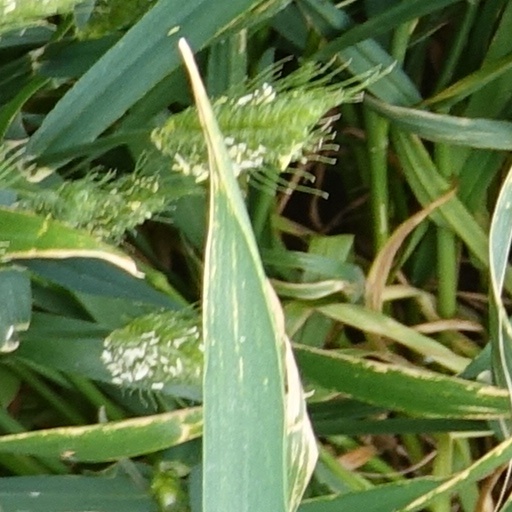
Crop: wheat